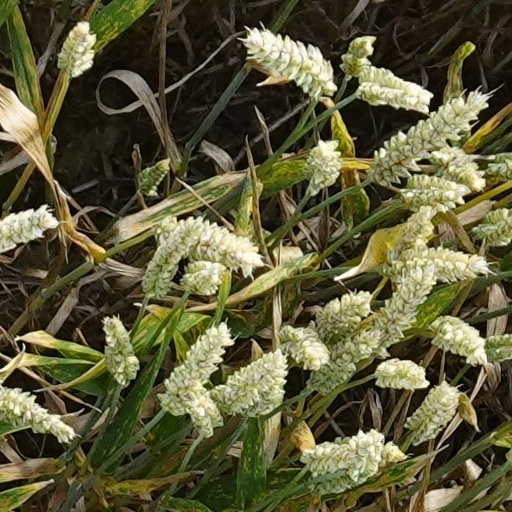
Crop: wheat